Impact of the COVID-19 pandemic on education

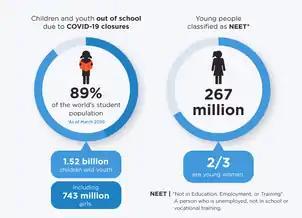
Children and youth out of school due to COVID-19 closures and young people classified as NEET

During the swine flu outbreak in 2009 in the UK, in an article titled "Closure of schools during an influenza pandemic" published in the "Lancet Infectious Diseases", a group of epidemiologists endorsed the closure of schools in order to interrupt the course of the infection, slow further spread and buy time to research and produce a vaccine.